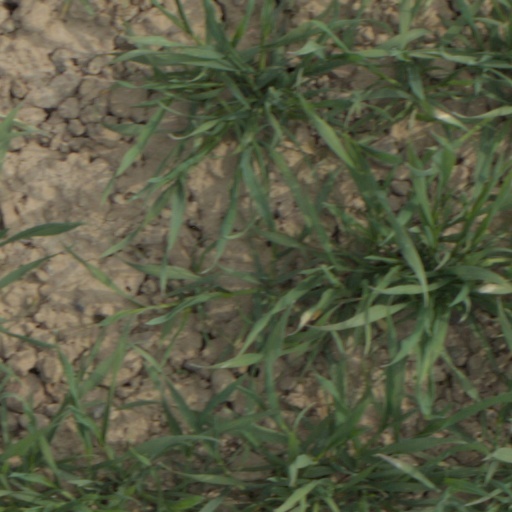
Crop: wheat